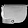
Label: Bag